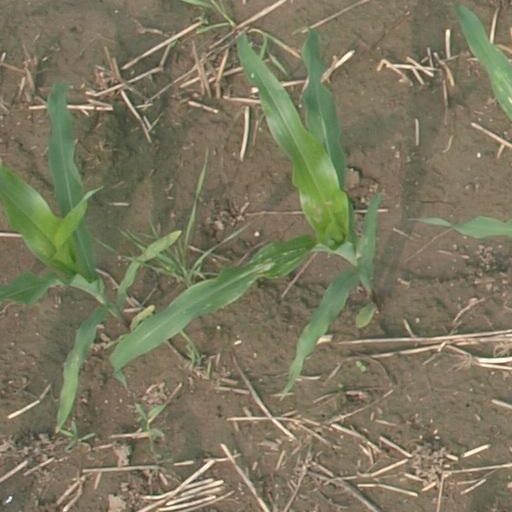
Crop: maize; corn